Clayton-Marsh Creek-Greenville Fault

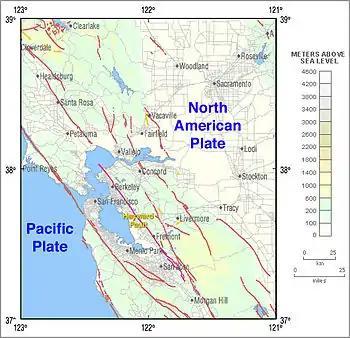
For recent activity in the region shown on this map see <a href="https%3A//web.archive.org/web/20080517231918/http%3A//quake.wr.usgs.gov/recenteqs/FaultMaps/122-38.htm">the USGS map for this location.

With appropriate browser settings the "live" maps will also show all of the names of faults shown on the map as you rollover with the cursor.